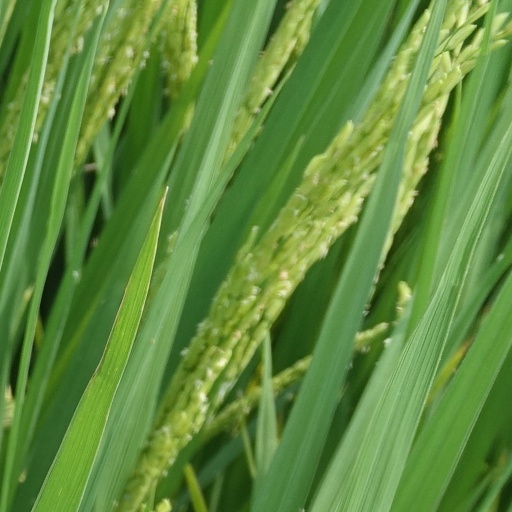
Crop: rice